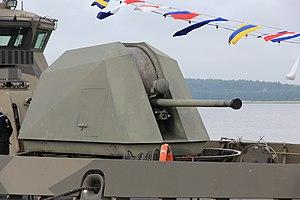
Les frégates de classe Maharaja Lela, sont une classe de six frégates furtives en cours de construction pour la Marine royale malaisienne. Les navires sont basés sur une version agrandie de la corvette de classe Gowind, conçue par DCNS de France. Le contrat a été finalisé et il a été décidé que les six navires seront construits par le constructeur naval malaisien Boustead Heavy Industries pour la marine royale malaisienne à un prix plafond de 9 milliards de RM à partir de 2015.